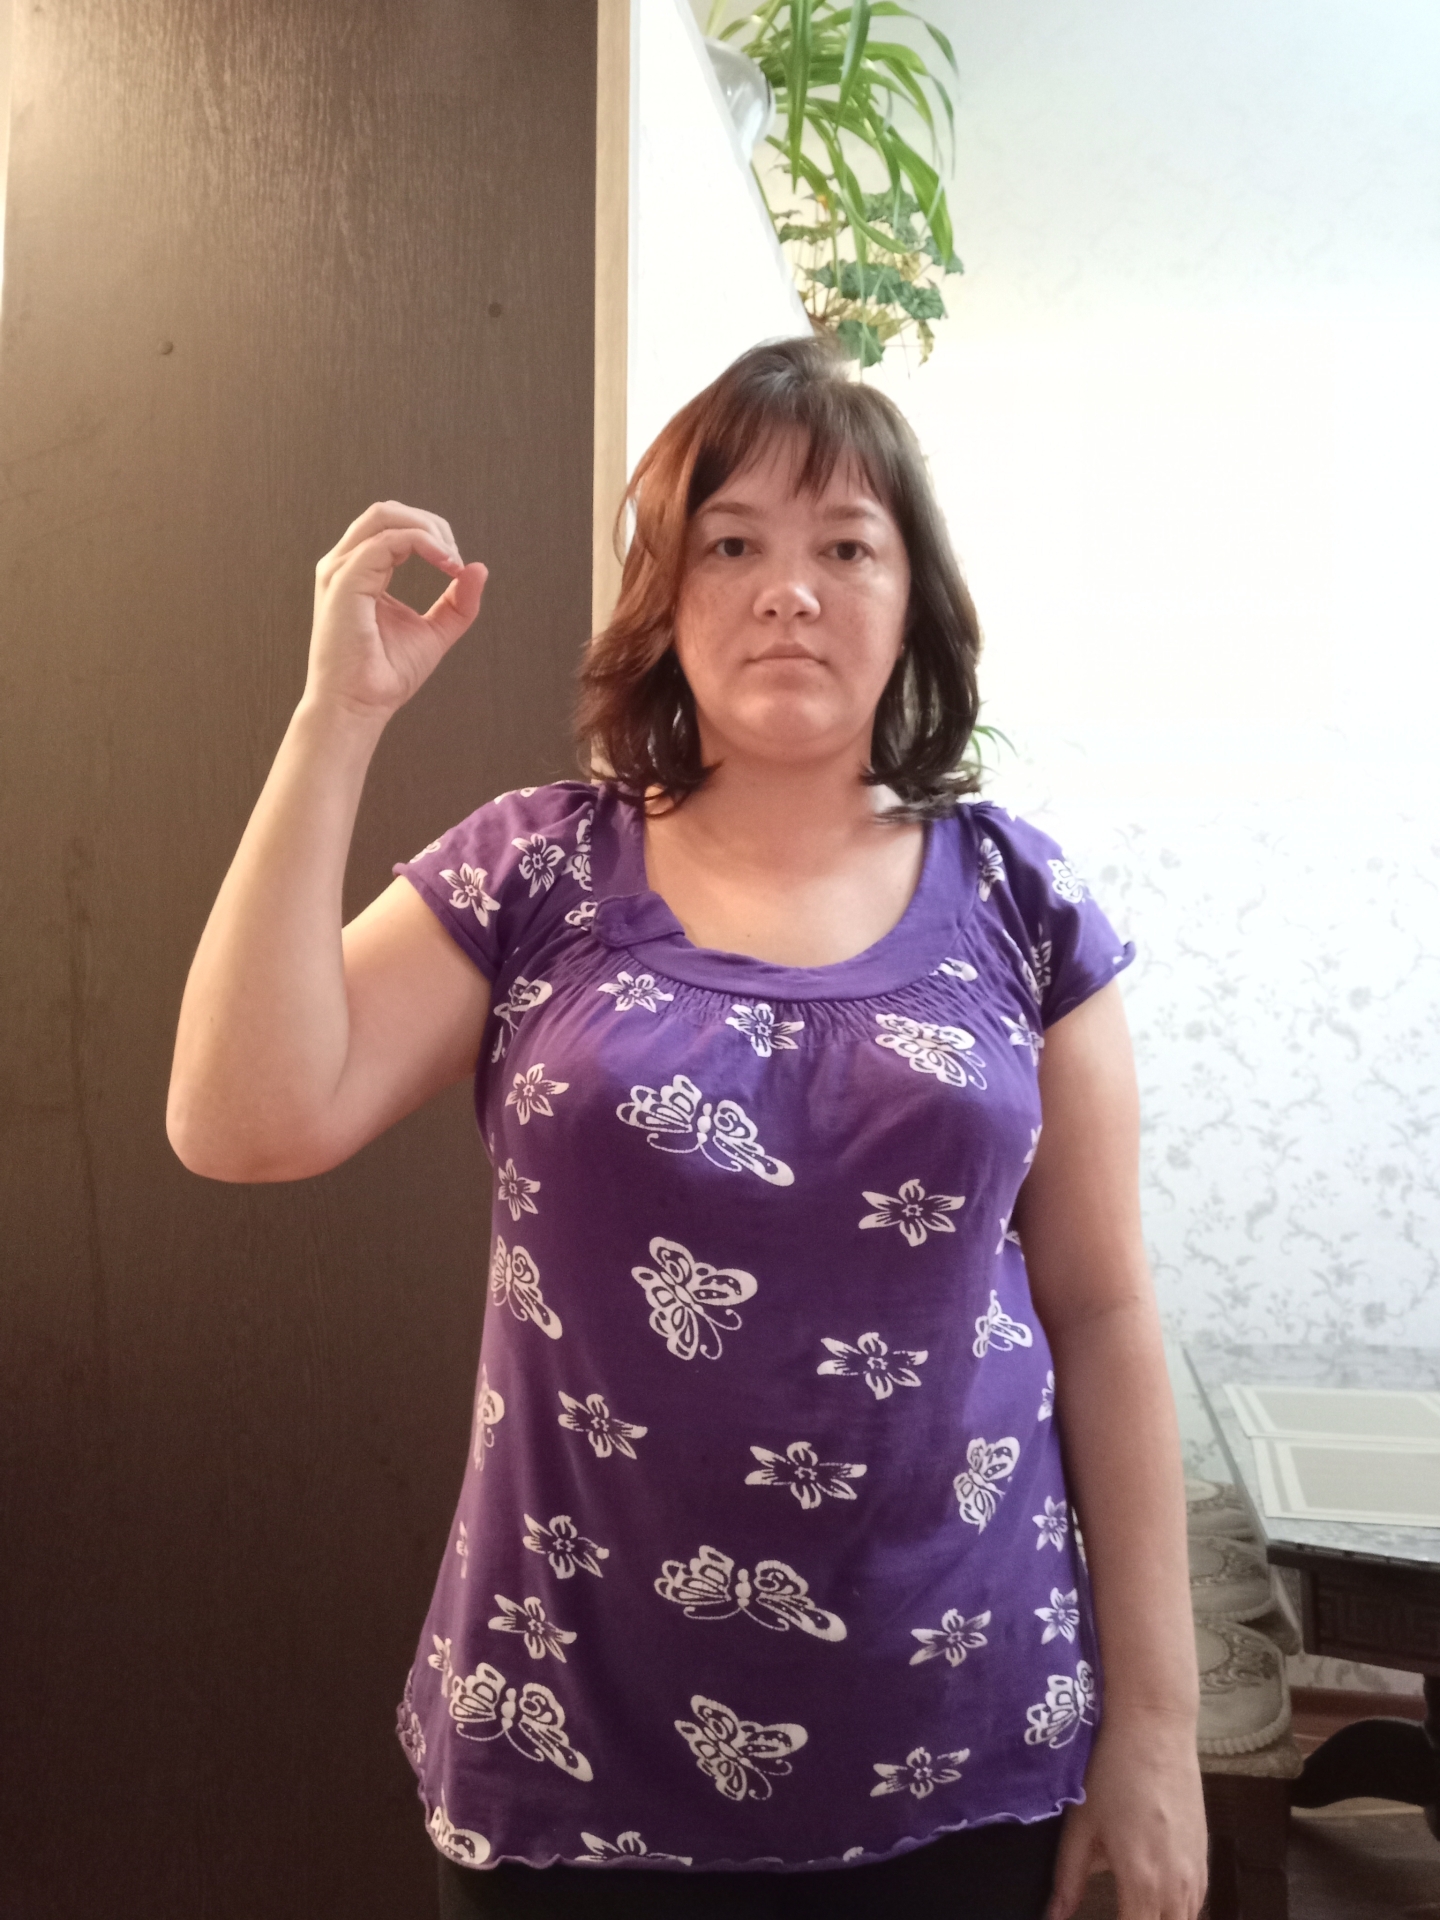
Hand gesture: grip